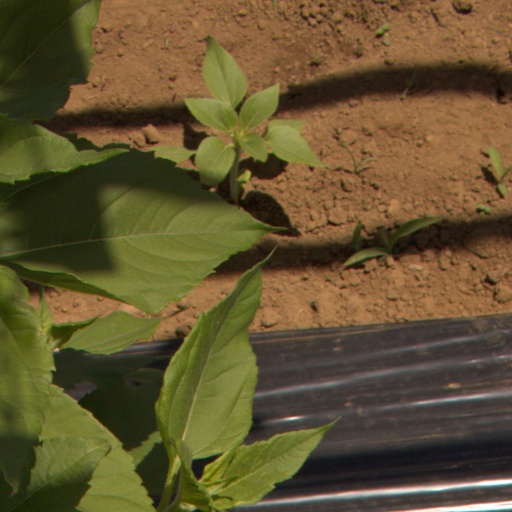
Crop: Jerusalem artichoke